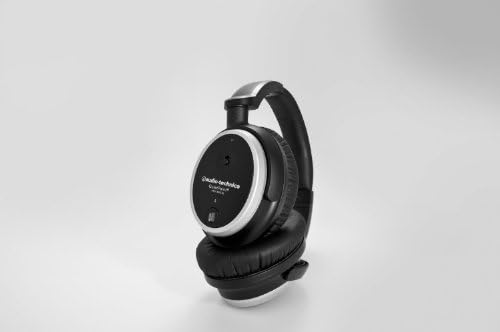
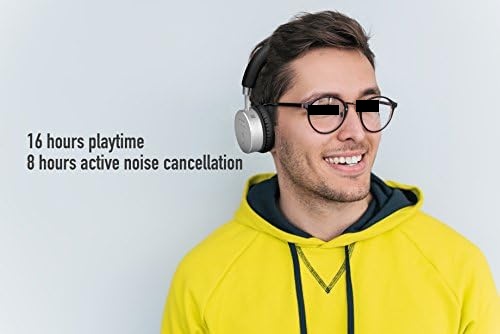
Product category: headphones
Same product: no